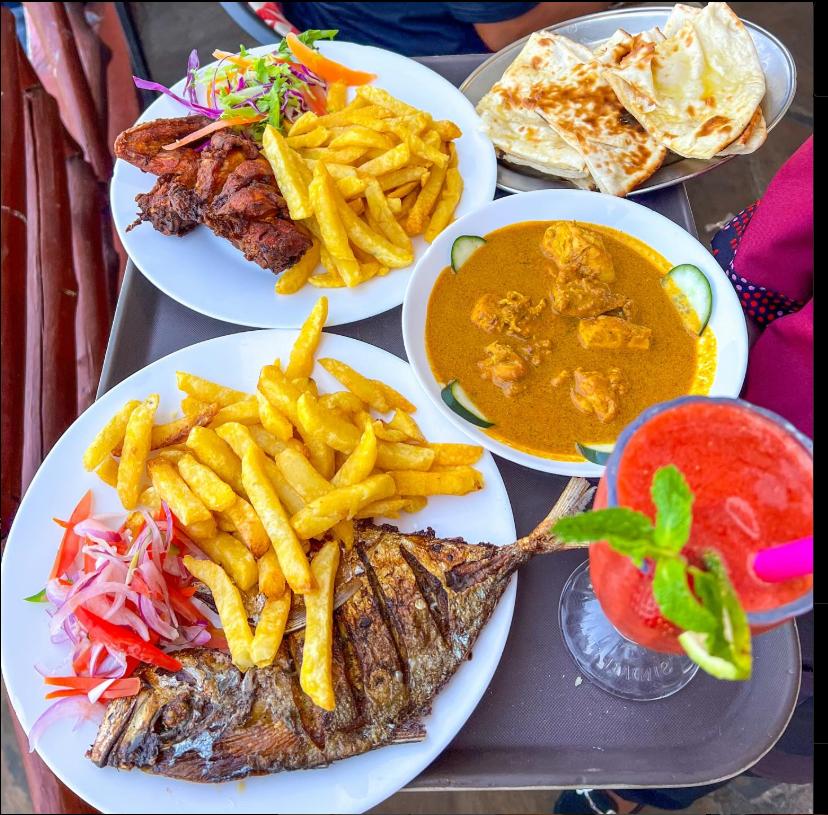
Muhudumu mmoja ameshikilia trei ilio beba sahani ilo pakuliwa vibanzi, nyama ya samaki na kuku sharubati pamoja na kachumbari.